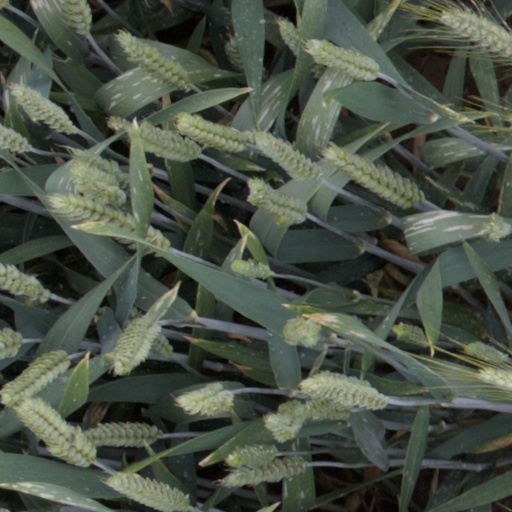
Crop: wheat